Vladimir Central Prison

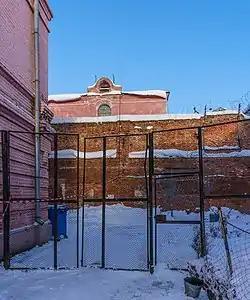

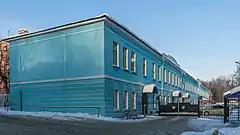
The prison gate and administration building

Vladimir Prison, popularly known as Vladimir Central, is a prison in Vladimir, Russia. It is the largest prison in Russia, with a capacity of 1,220 detainees, and is operated by the Federal Penitentiary Service as a maximum-security prison with most inmates serving a minimum of ten years to life sentences.